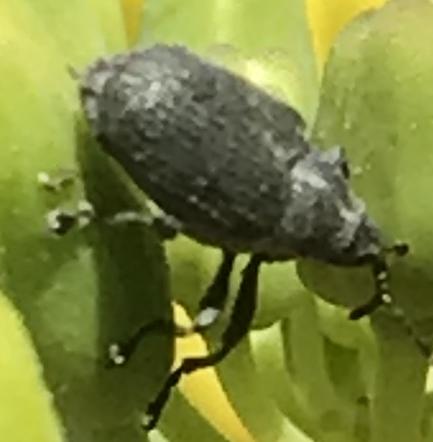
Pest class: Cabbage_seedpod_weevil